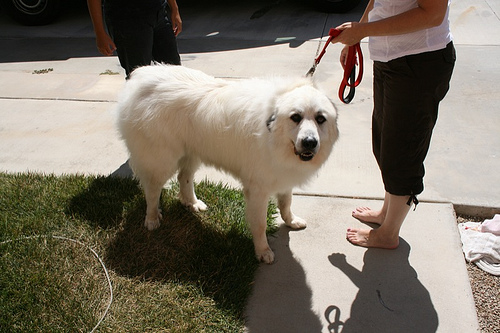
Animal: dog
Breed: great_pyrenees